Cupisnique

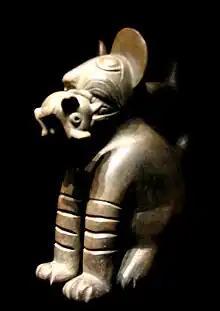
Cupisnique ceramic bottle depicting a feline with rounded ears, a distinctive characteristic of the ocelot (Musée du quai Branly, Paris)

The relationship between the Chavin culture and the Cupisnique culture is not well understood, and the names are sometimes used interchangeably. For instance, the anthropological scholar, Alana Cordy-Collins, treats as Cupisnique a culture lasting from 1000 – 200 BC, which are the dates some associate with the Chavin culture. Another scholar, Izumi Shimada, calls Cupisnique a possible ancestor of Mochica (Moche) culture with no mention of Chavin. Yet another scholar, Anna C. Roosevelt, refers to "the coastal manifestation of the Chavin Horizon... dominated by the Cupisnique style".